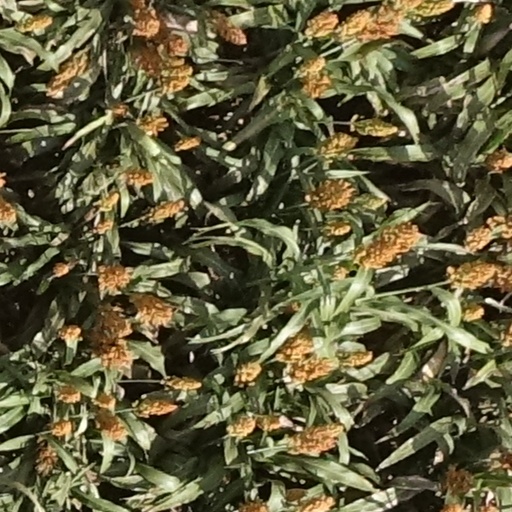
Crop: sorghum